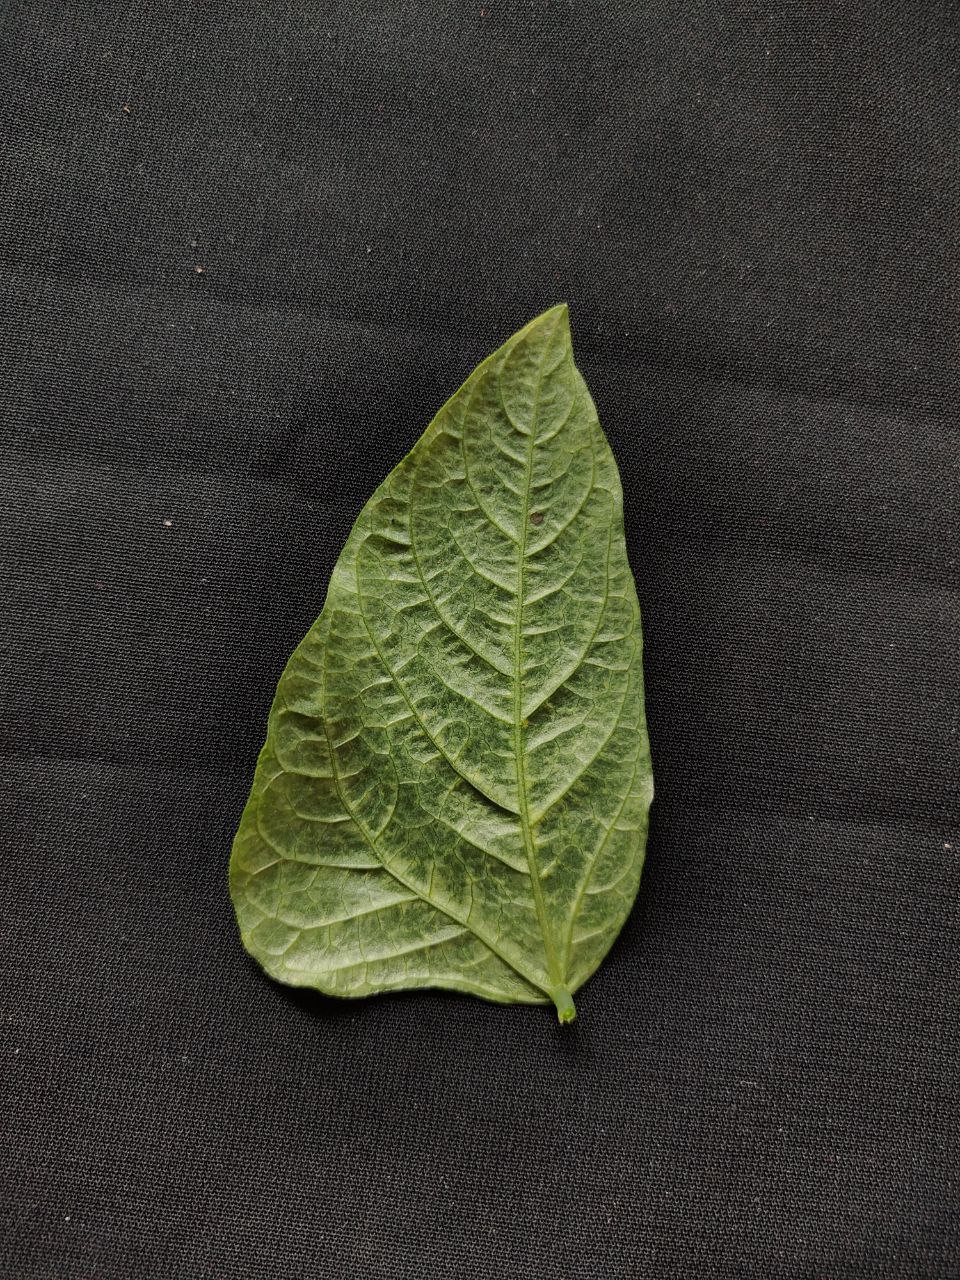
Crop: cowpea
Leaf condition: Mosaic Virus